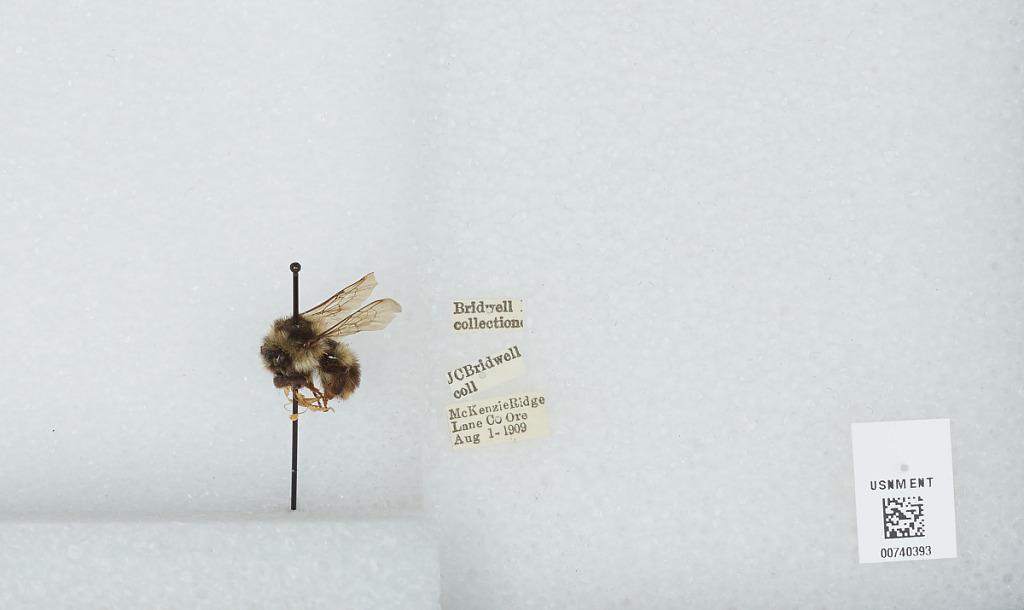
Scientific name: Bombus (Pyrobombus) bifarius Cresson
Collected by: J. Bridwell
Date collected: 1909-8-1
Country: United States
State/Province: Oregon
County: Lane
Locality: McKenzie Ridge
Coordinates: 44.1753, -122.163